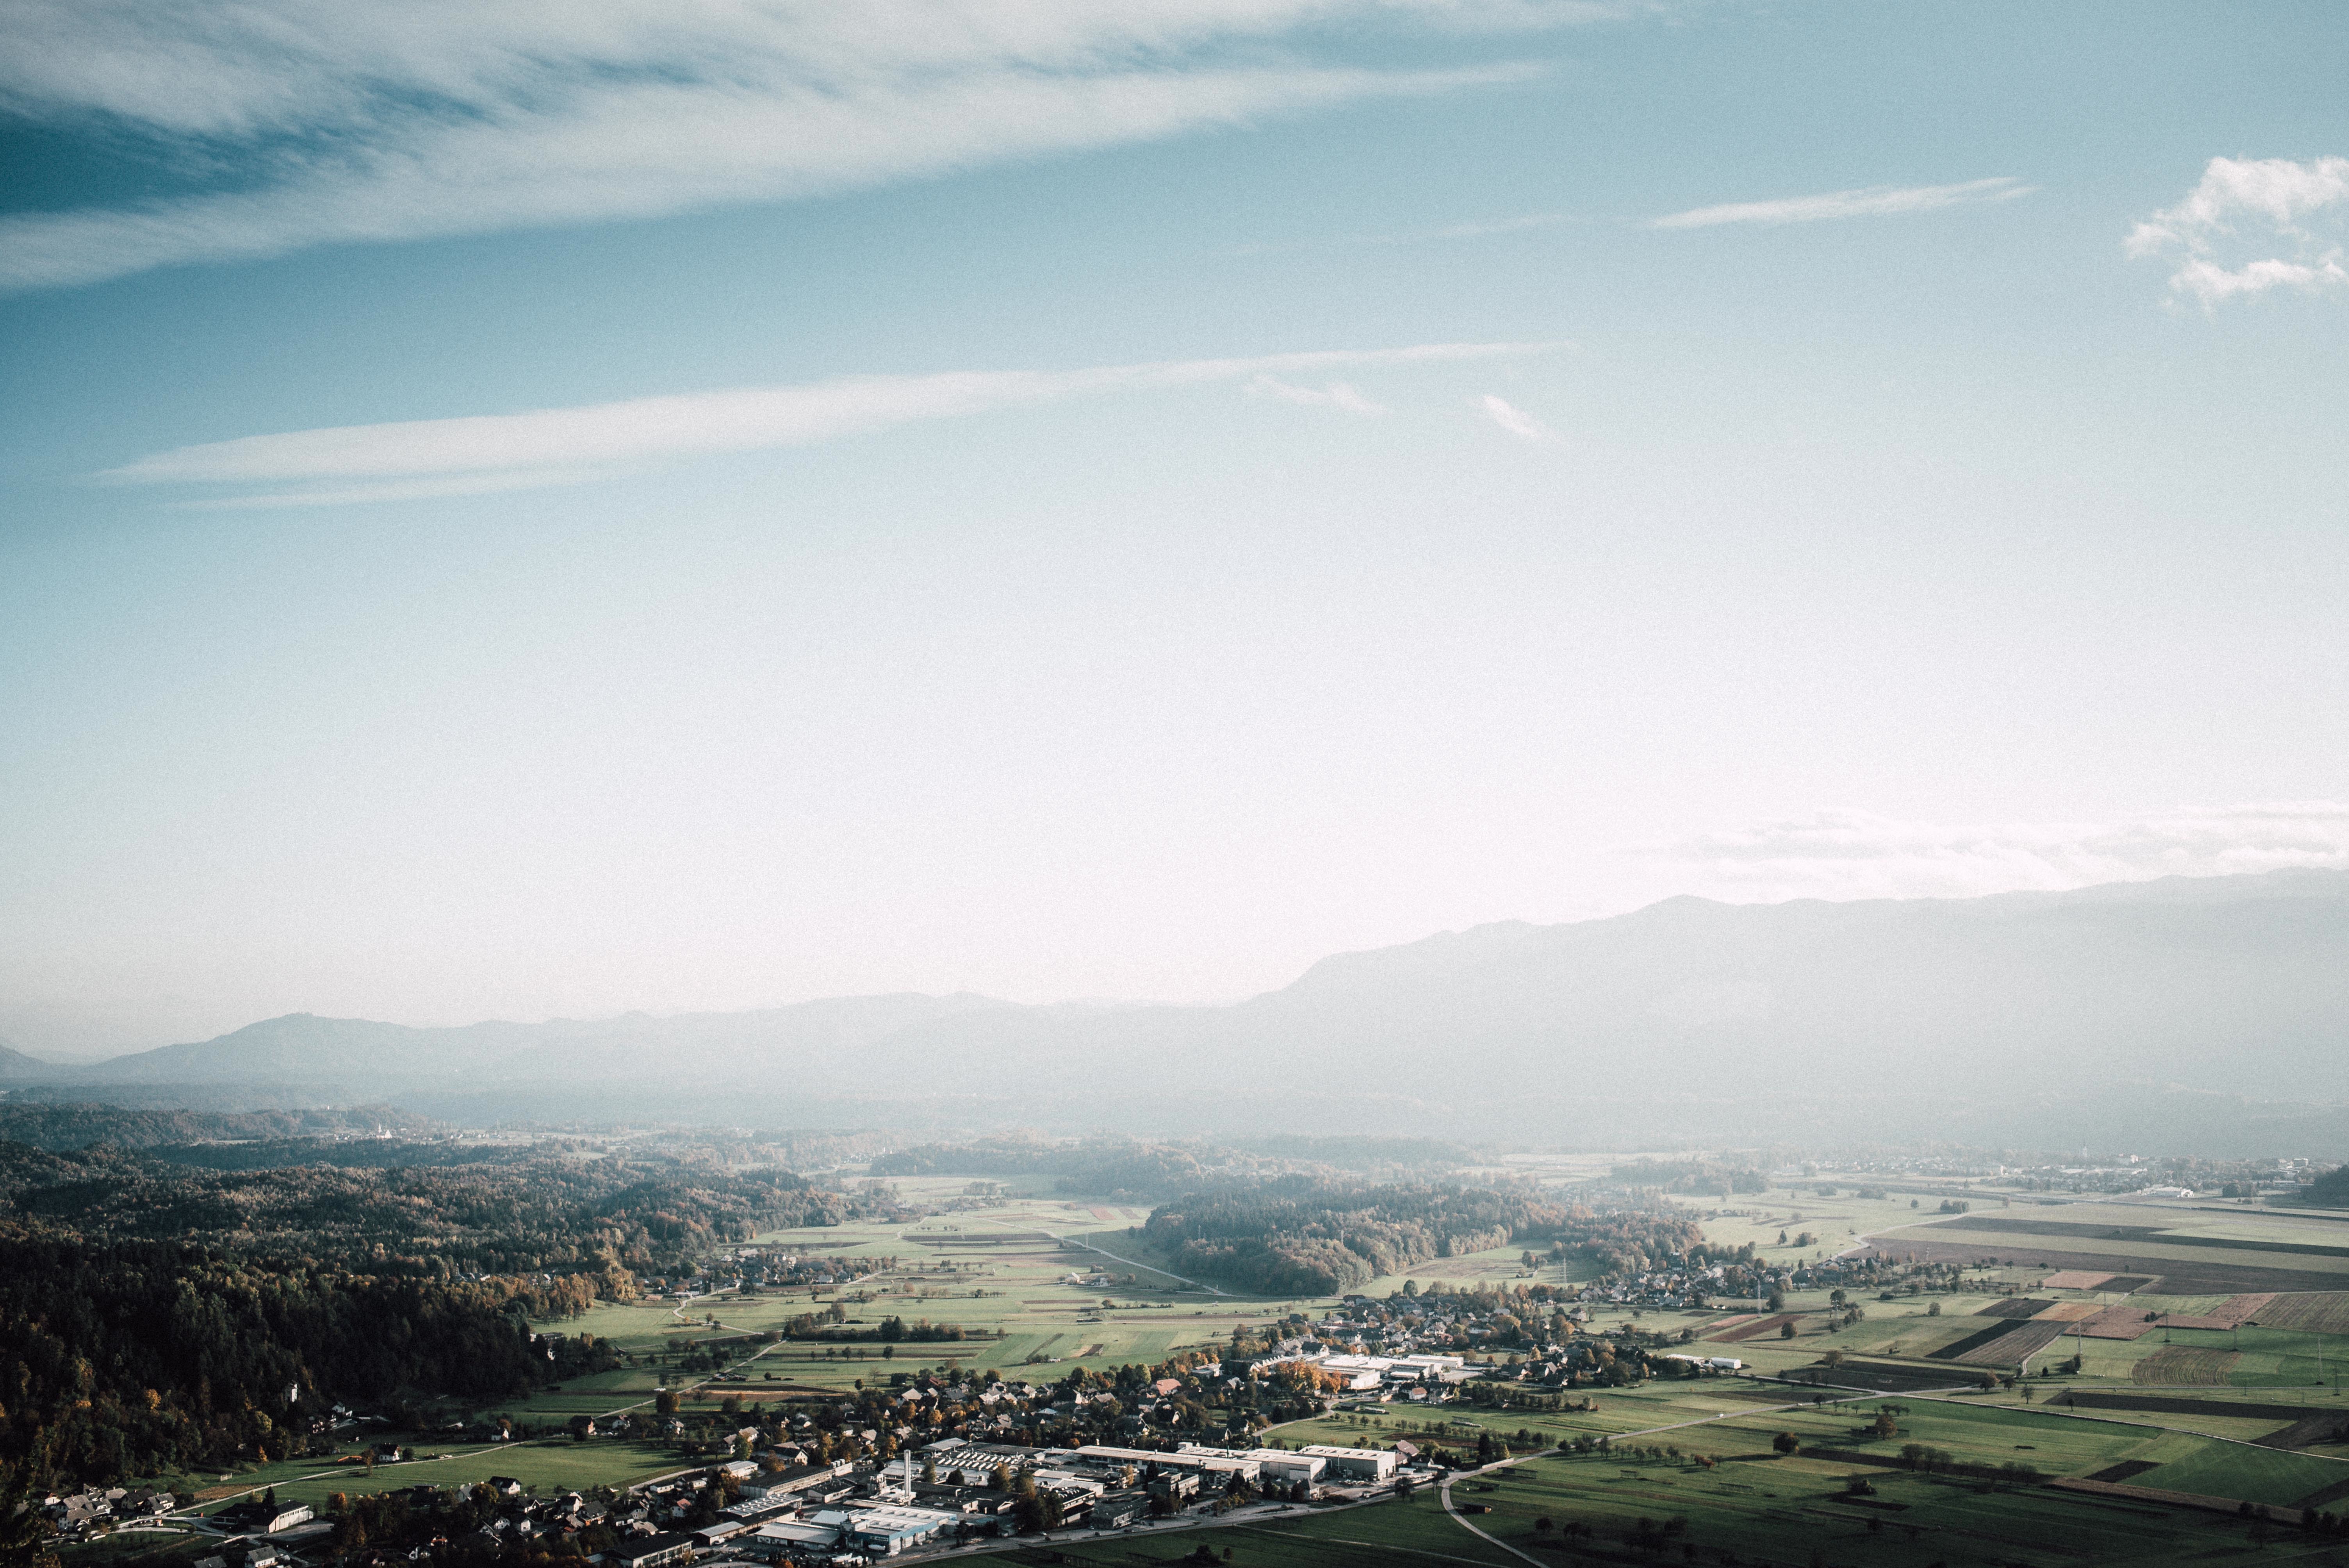
landscape, sea, coast, horizon, mountain, cloud, sky, sunlight, morning, hill, dawn, mountain range, panorama, dusk, haze, rural area, aerial photography, geographical feature, atmospheric phenomenon, atmosphere of earth, mountainous landforms